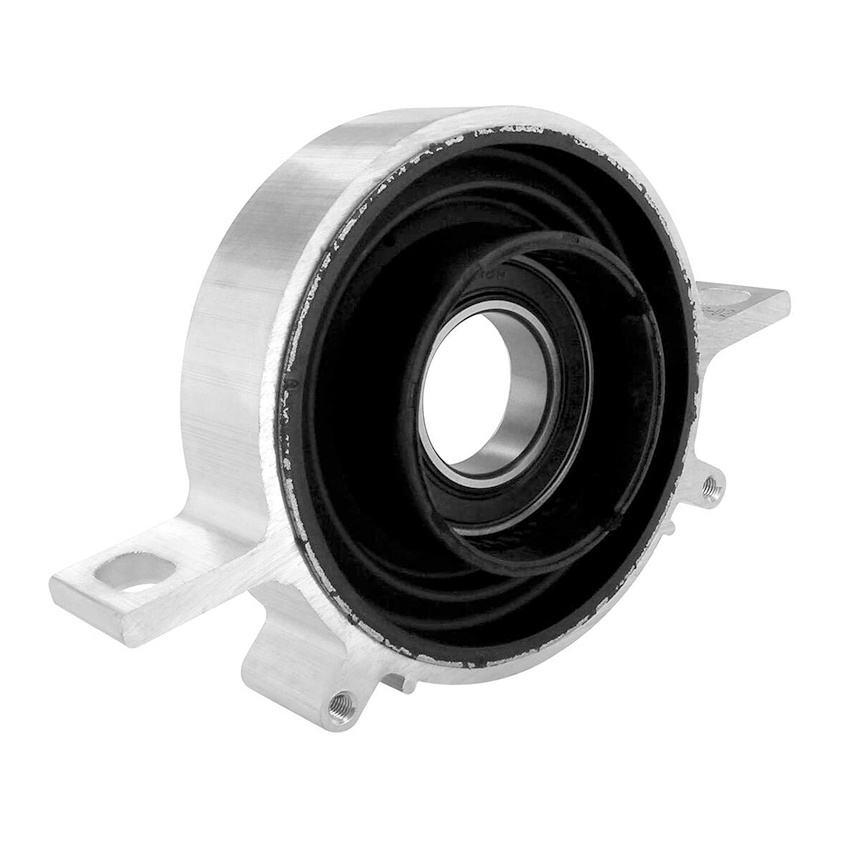
BMW F06 F10 F11 F12 F13 Propshaft Support 26127599802
Original part numbers are only for informative purpose. Bearing Dimension (30x13)x145mm
Brand: AXI ®
Category: Vehicles & Parts > Vehicle Parts & Accessories > Motor Vehicle Parts > Motor Vehicle Transmission & Drivetrain Parts > Propshafts